Hard To Kill (2023)

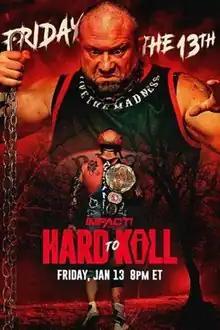
Promotional poster featuring Bully Ray and Josh Alexander

The 2023 Hard To Kill was a professional wrestling pay-per-view (PPV) event produced by Impact Wrestling. It took place on January 13, 2023, at the Center Stage in Atlanta, Georgia, and was the fourth event under the Hard To Kill chronology.